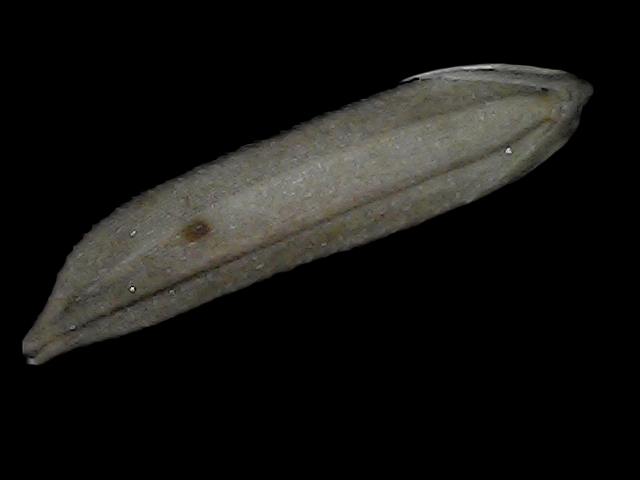
Rice variety: Bd57